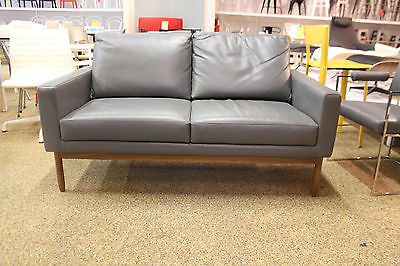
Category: sofa